Melbourne General Cemetery

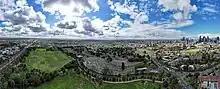
Aerial panorama of Melbourne General Cemetery in Carlton. September 2023.

The cemetery was established in 1852 and opened on 1 June 1853, and the Old Melbourne Cemetery (on the site of what is now the Queen Victoria Market) was closed the next year.